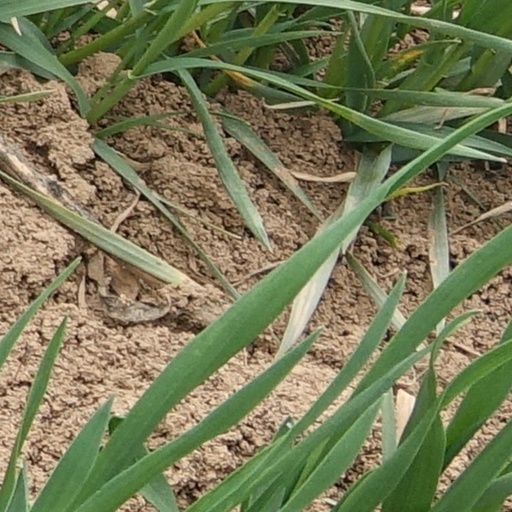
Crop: wheat